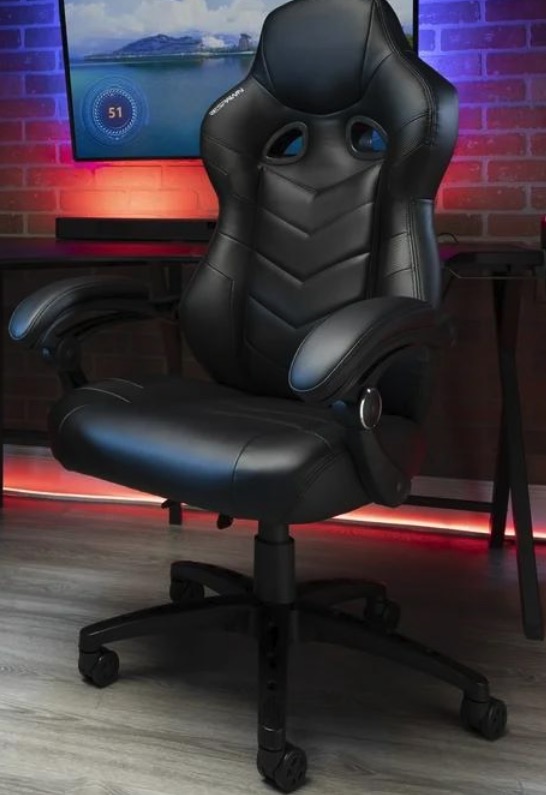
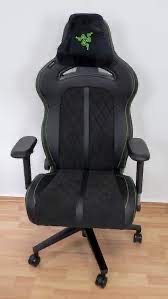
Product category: items_chair
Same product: no